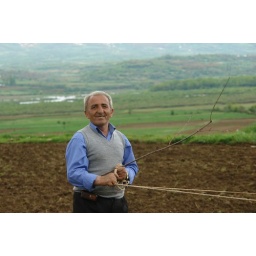
The man with the horse tilling the field in an earlier photo